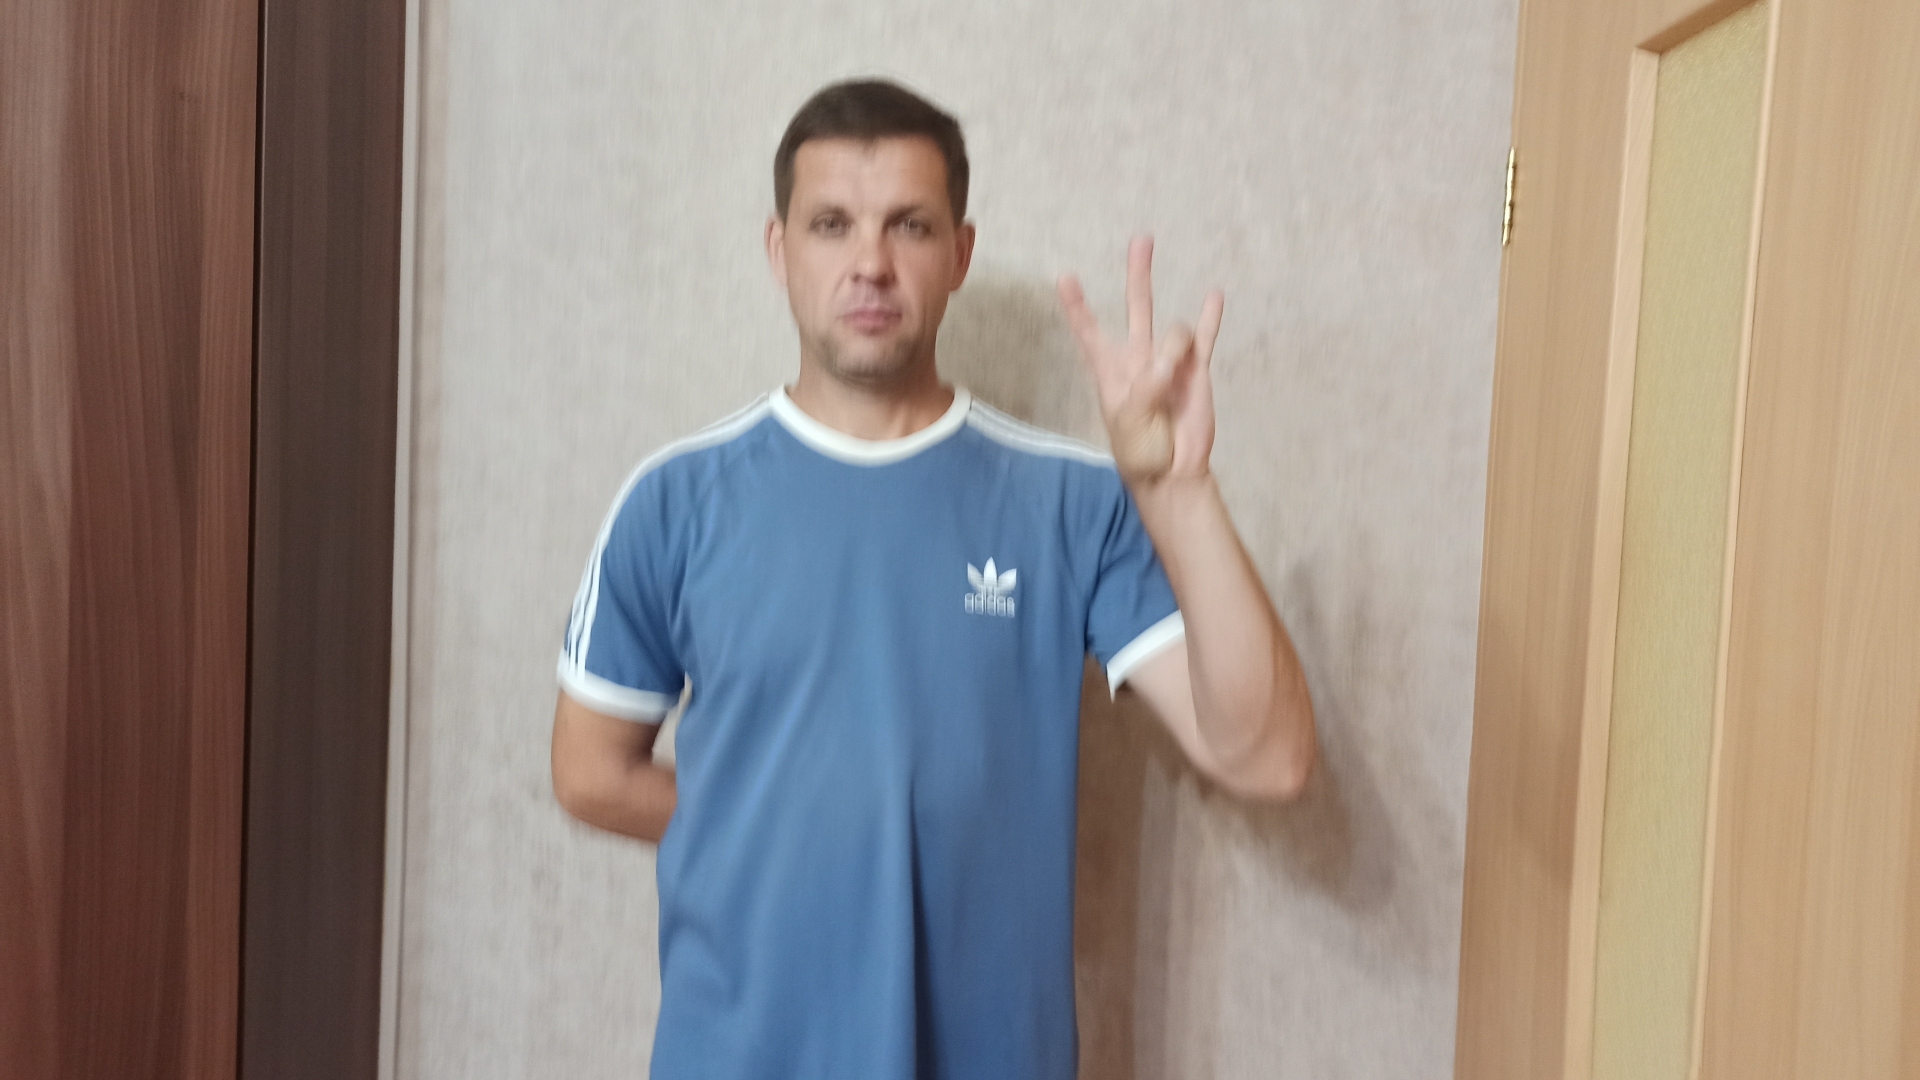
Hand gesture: three3